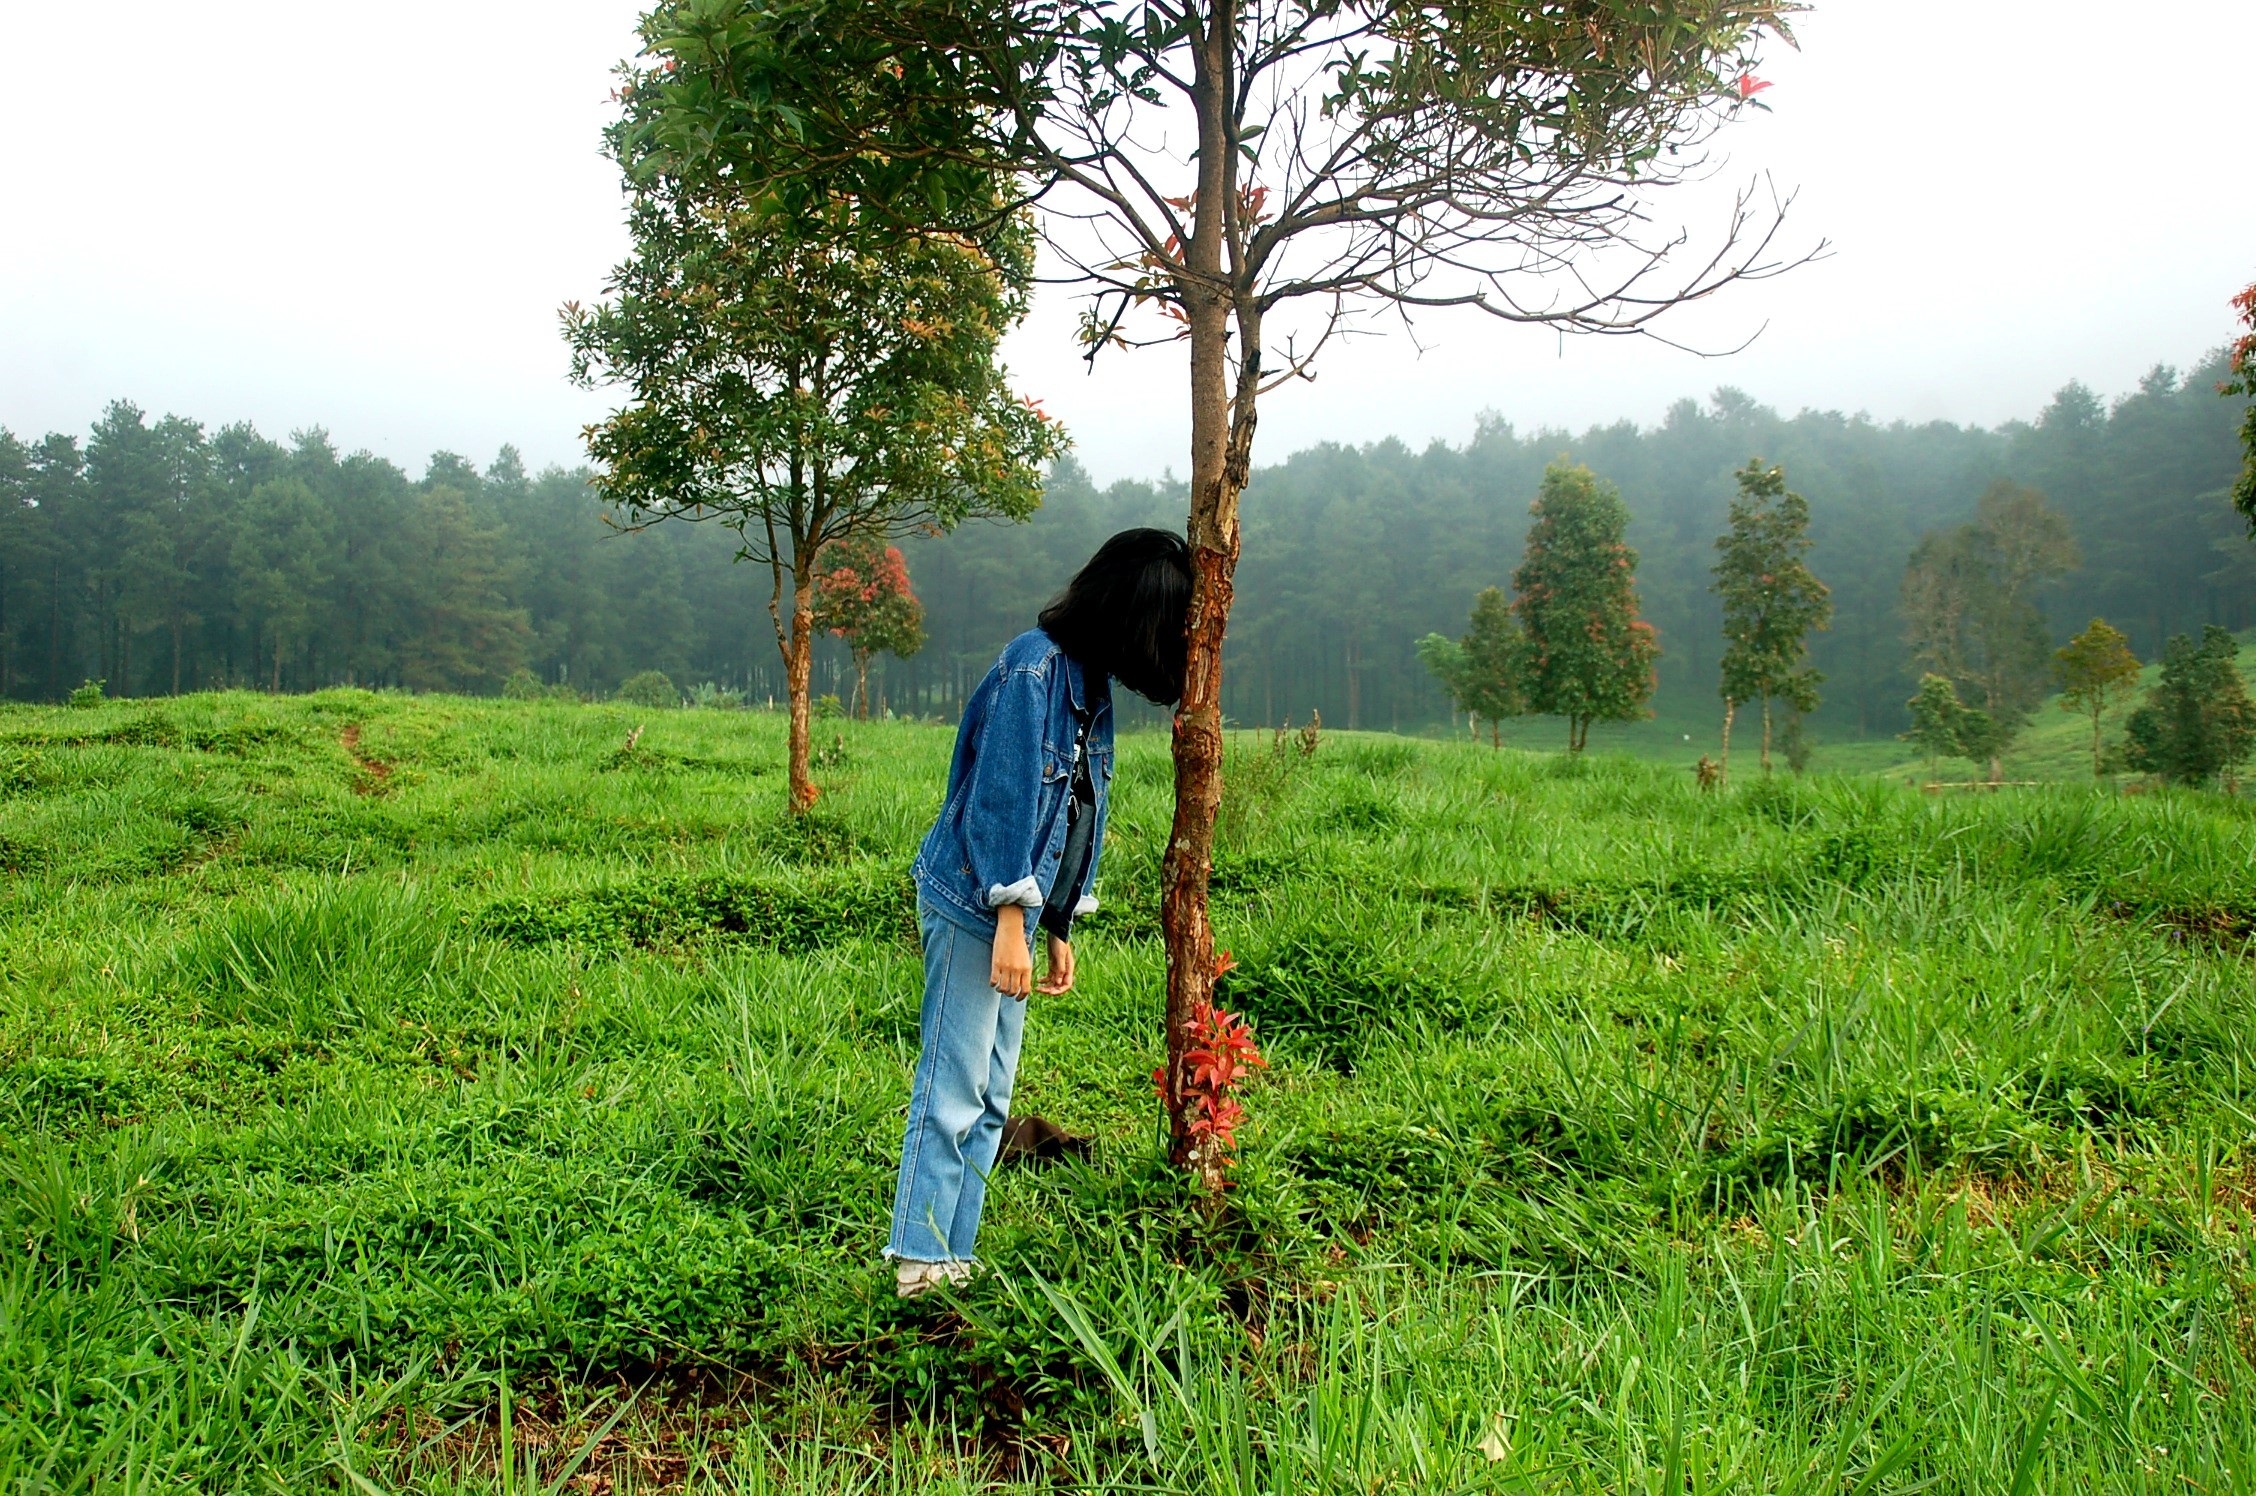
tree, nature, forest, grass, walking, person, people, plant, girl, woman, hair, field, farm, lawn, meadow, countryside, flower, cute, village, female, rural, portrait, model, young, green, farming, natural, space, park, soil, child, human, agriculture, lady, leisure, holding, childhood, season, artwork, cheerful, outdoors, art, children, fun, women, shrub, head, growing, wetland, plantation, funny, expression, day, woodland, character, habitat, ecosystem, friendly, rural area, desperate, natural environment